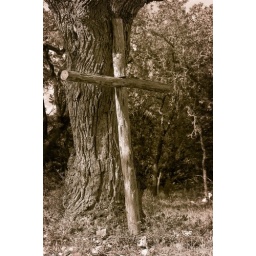
Wooden cross leaning against a tree on the grounds of Polly's Chapel outside of Bandera, Texas.